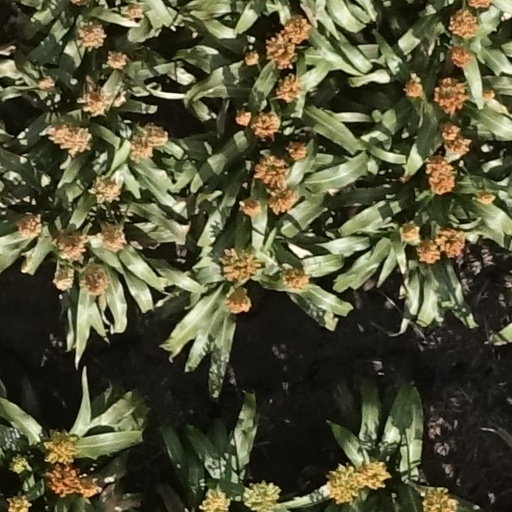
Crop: sorghum